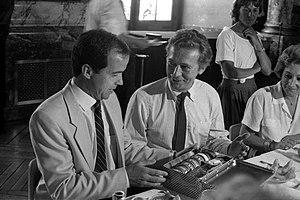
Salle du Capitole. Le 12 Juin 1985. Vue de Dominique Baudis et de Patrick Baudry lors d'un repas au Capitole.
Patrick Baudry, né le 6 mars 1946, à Douala, au Cameroun, est un ancien pilote de chasse de l'Armée de l'air française, pilote d'essais, pilote de ligne et instructeur pilote de ligne, pilote professionnel d'hélicoptères. Il devint le deuxième spationaute français.